Sohrab Goth Town

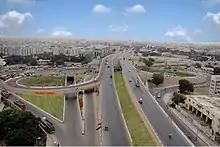
A view of the Sohrab Goth interchange

Sohrab Goth Town is a suburban area in the Malir district of Karachi, Pakistan, that previously was a part of Gadap Town until 2011. It acts as an entry point to Karachi from the rest of Pakistan. A bridge over the Lyari River connects other areas of Karachi to Sohrab Goth. The construction of the bridge started in 2000 and was completed in 2006.